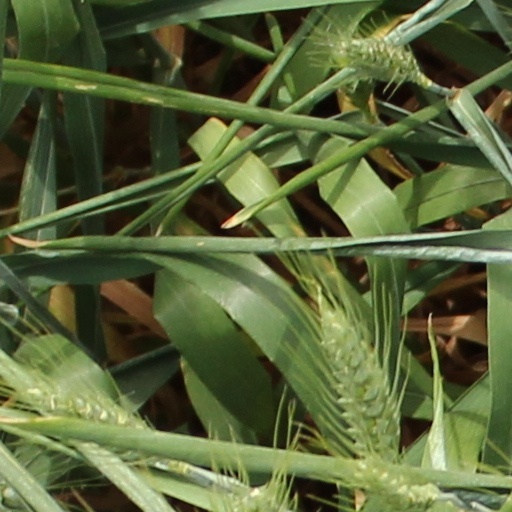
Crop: wheat